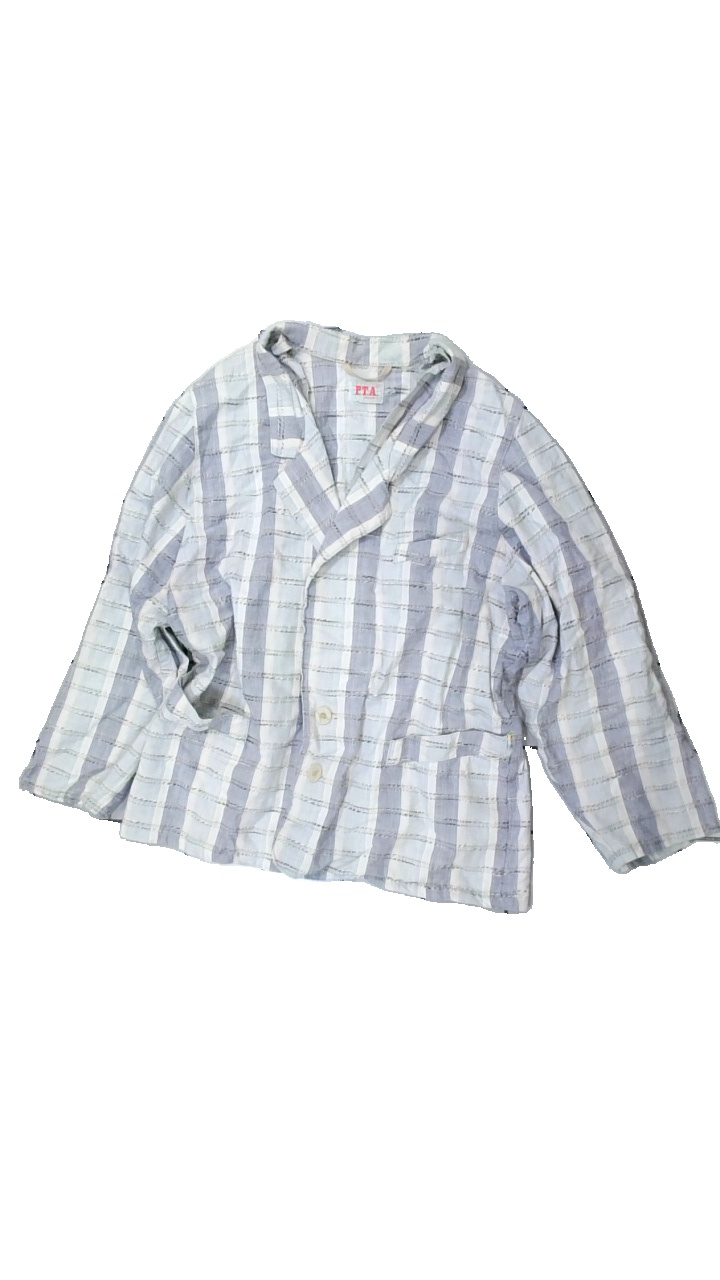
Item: Shirt (Ladies)
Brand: P.t.a.
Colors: Blue, White
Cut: Regular
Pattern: Geometric print
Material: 100% cotton
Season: All
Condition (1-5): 2
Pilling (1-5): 2
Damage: Stain
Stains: Minor
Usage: Energy Recovery
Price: <50